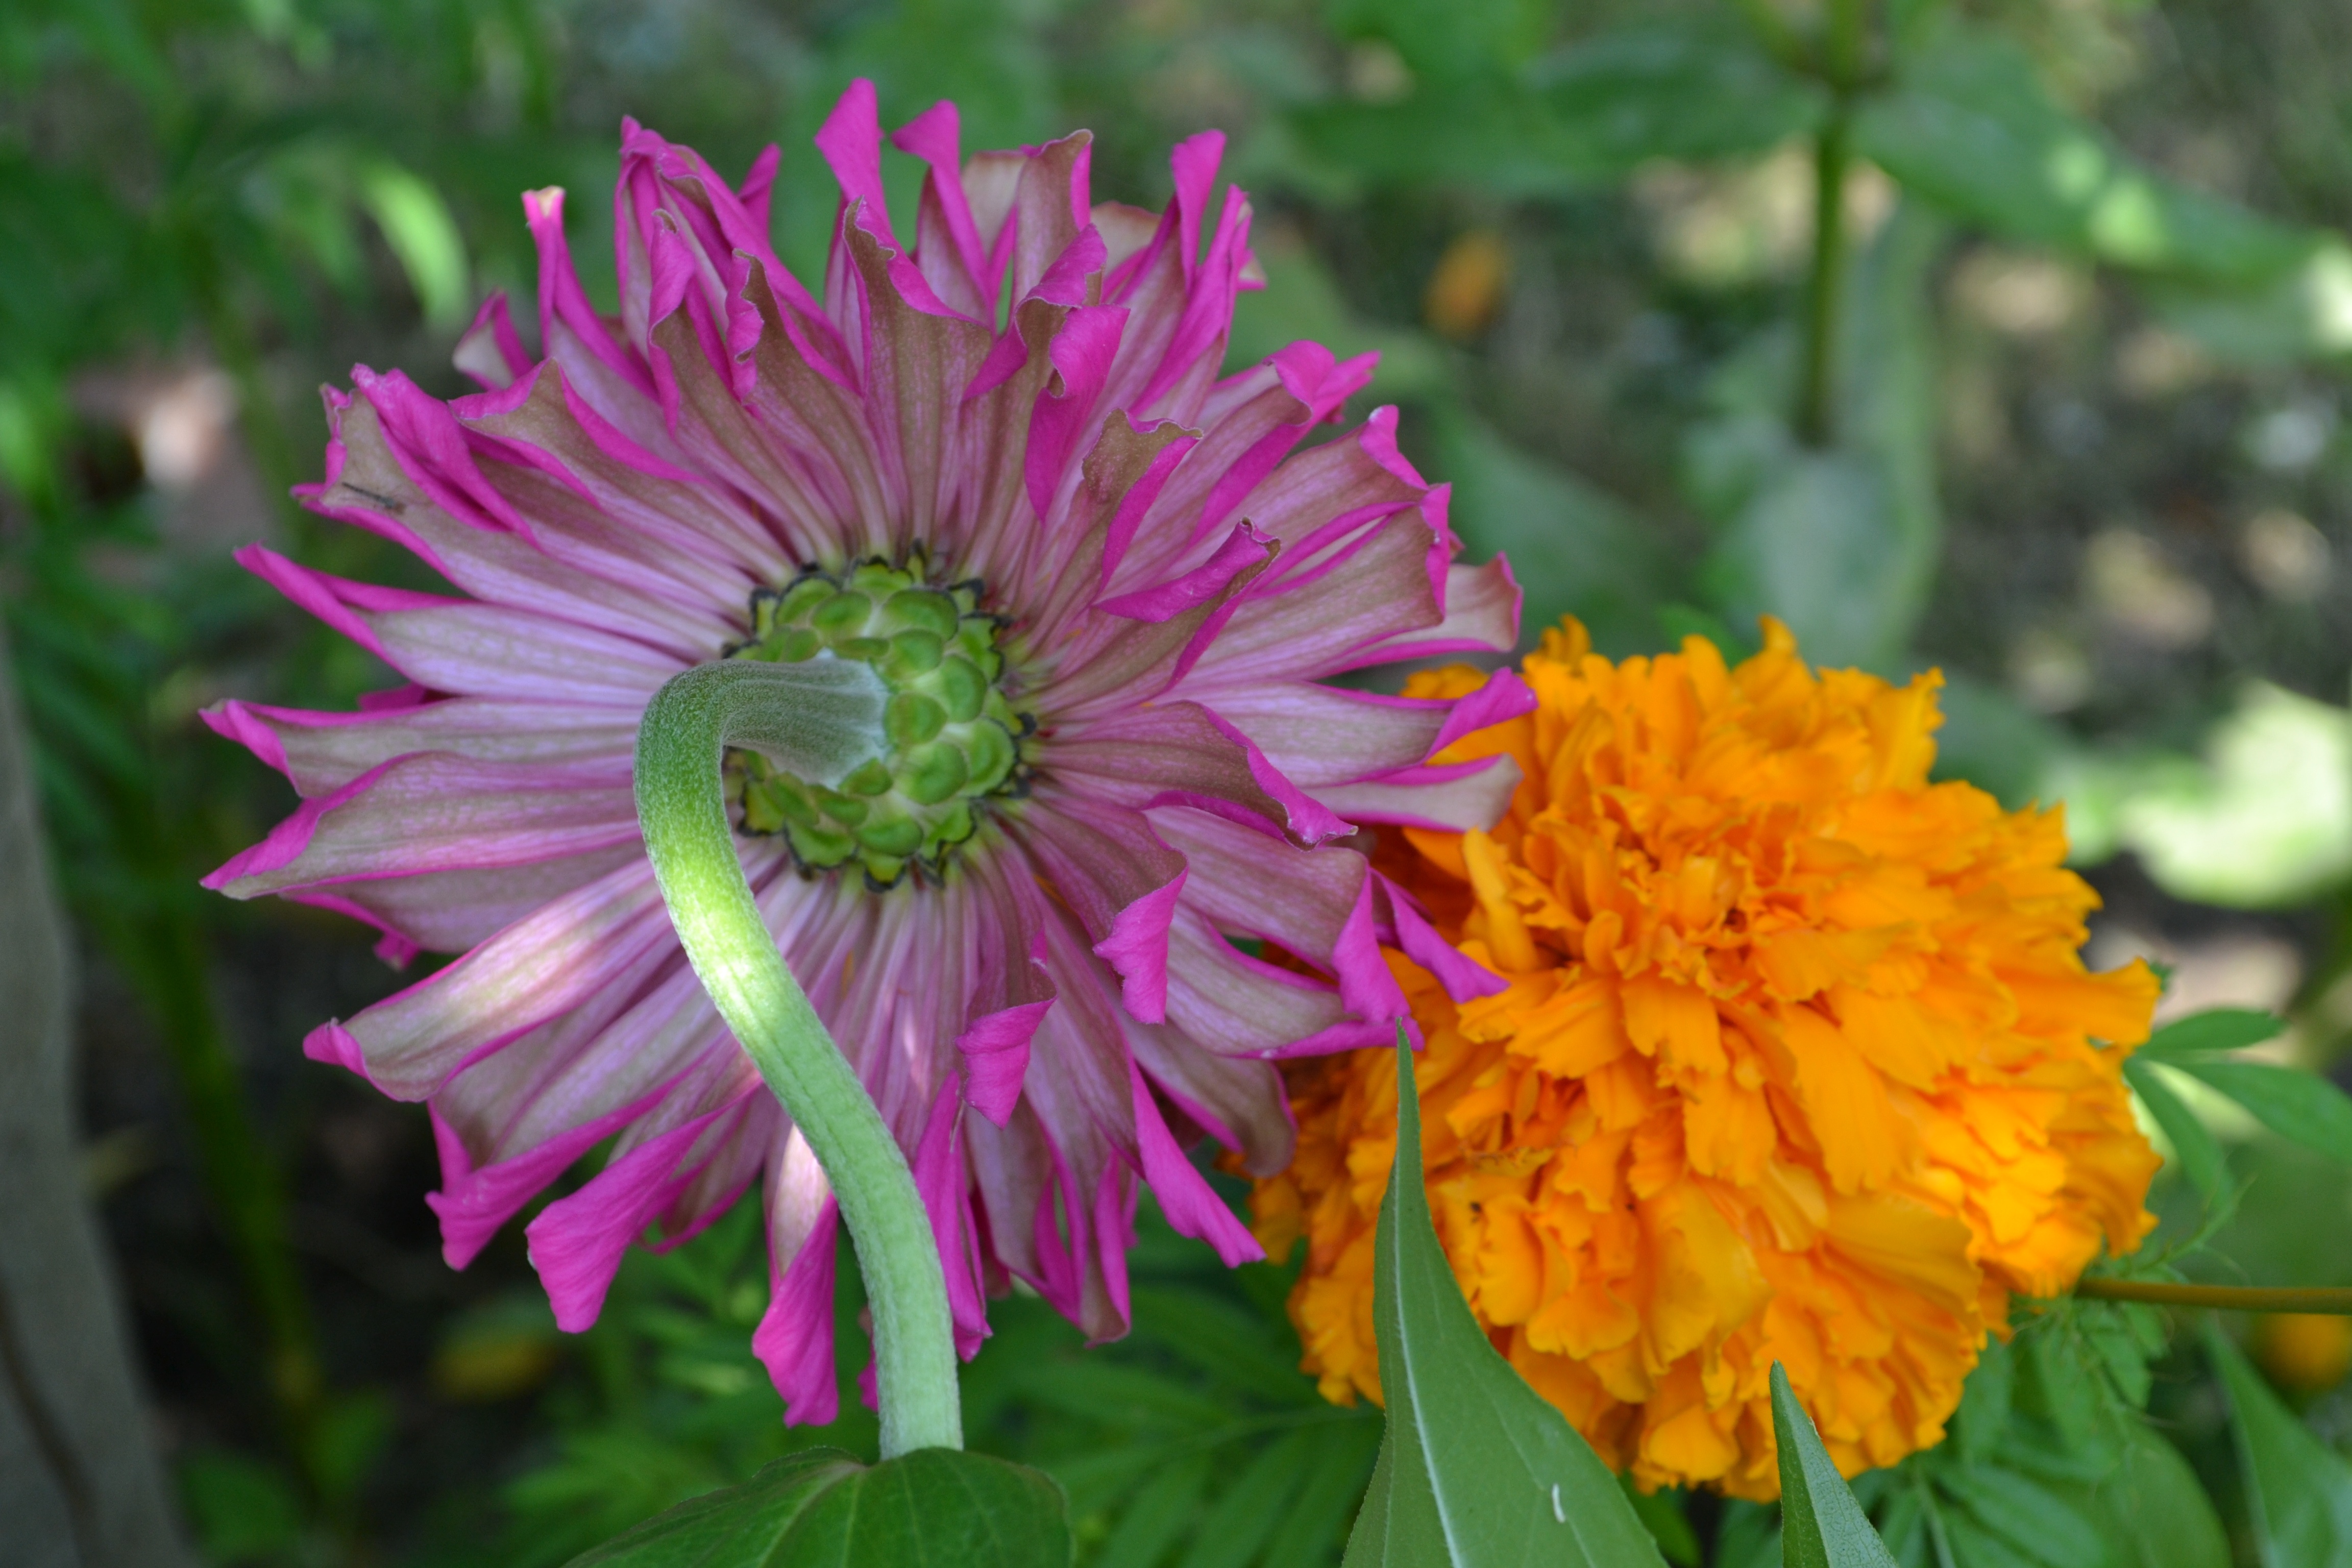
plant, flower, petal, herb, botany, flora, wildflower, macro photography, flowering plant, daisy family, annual plant, land plant